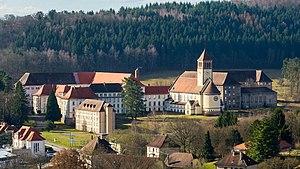
Collège Saint-Augustin de Bitche
Le Collège Saint-Augustin, Séminaire Épiscopal se situe dans la commune française de Bitche et le département de la Moselle. Il s'agit d'un établissement d'enseignement et de formation relevant directement de Mᵍʳ l'Évêque de Metz, qui en définit la spécificité. Le collège Saint-Augustin a été sous contrat avec l'État de 1969 à 2012, ayant statut cultuel public. Le Collège a été fermé le 31 août 2012 à cause de coûts de structure et de rénovation trop élevés. Les locaux ont depuis été rachetés par la société Thetys 1,1 million d’euros.